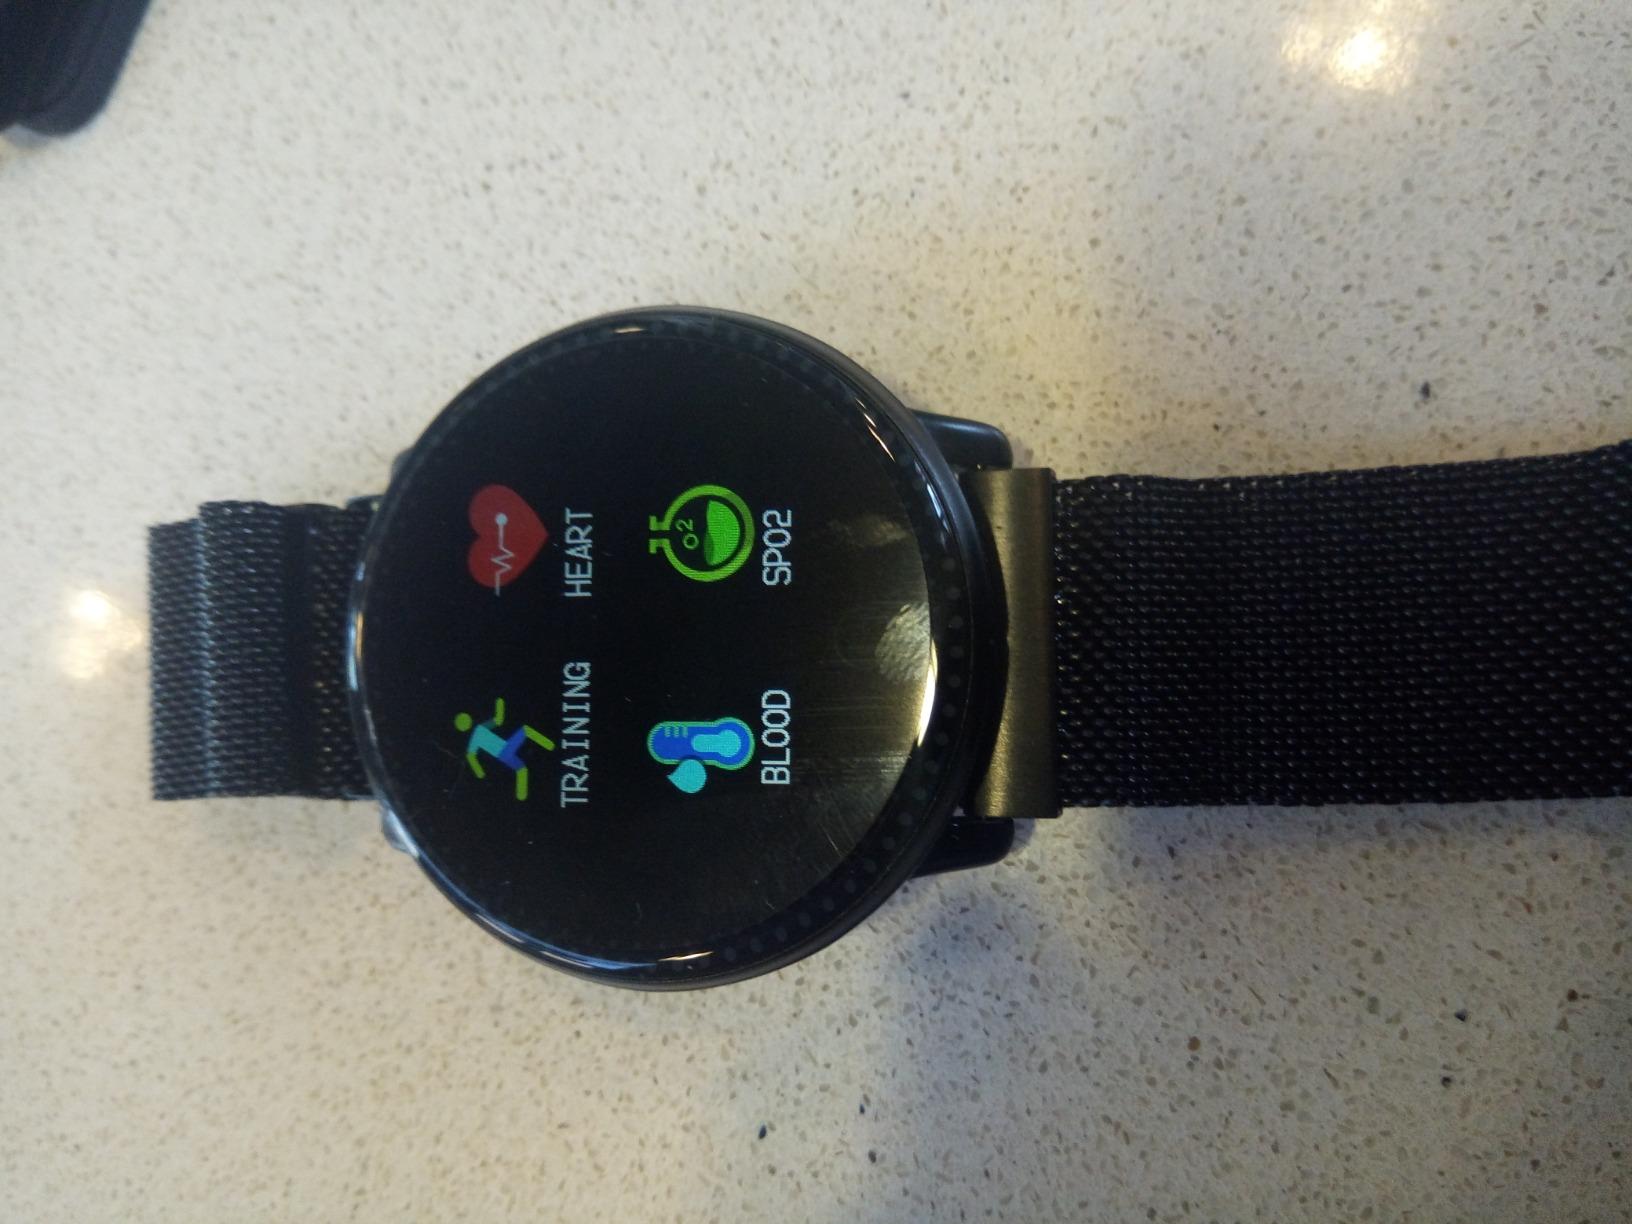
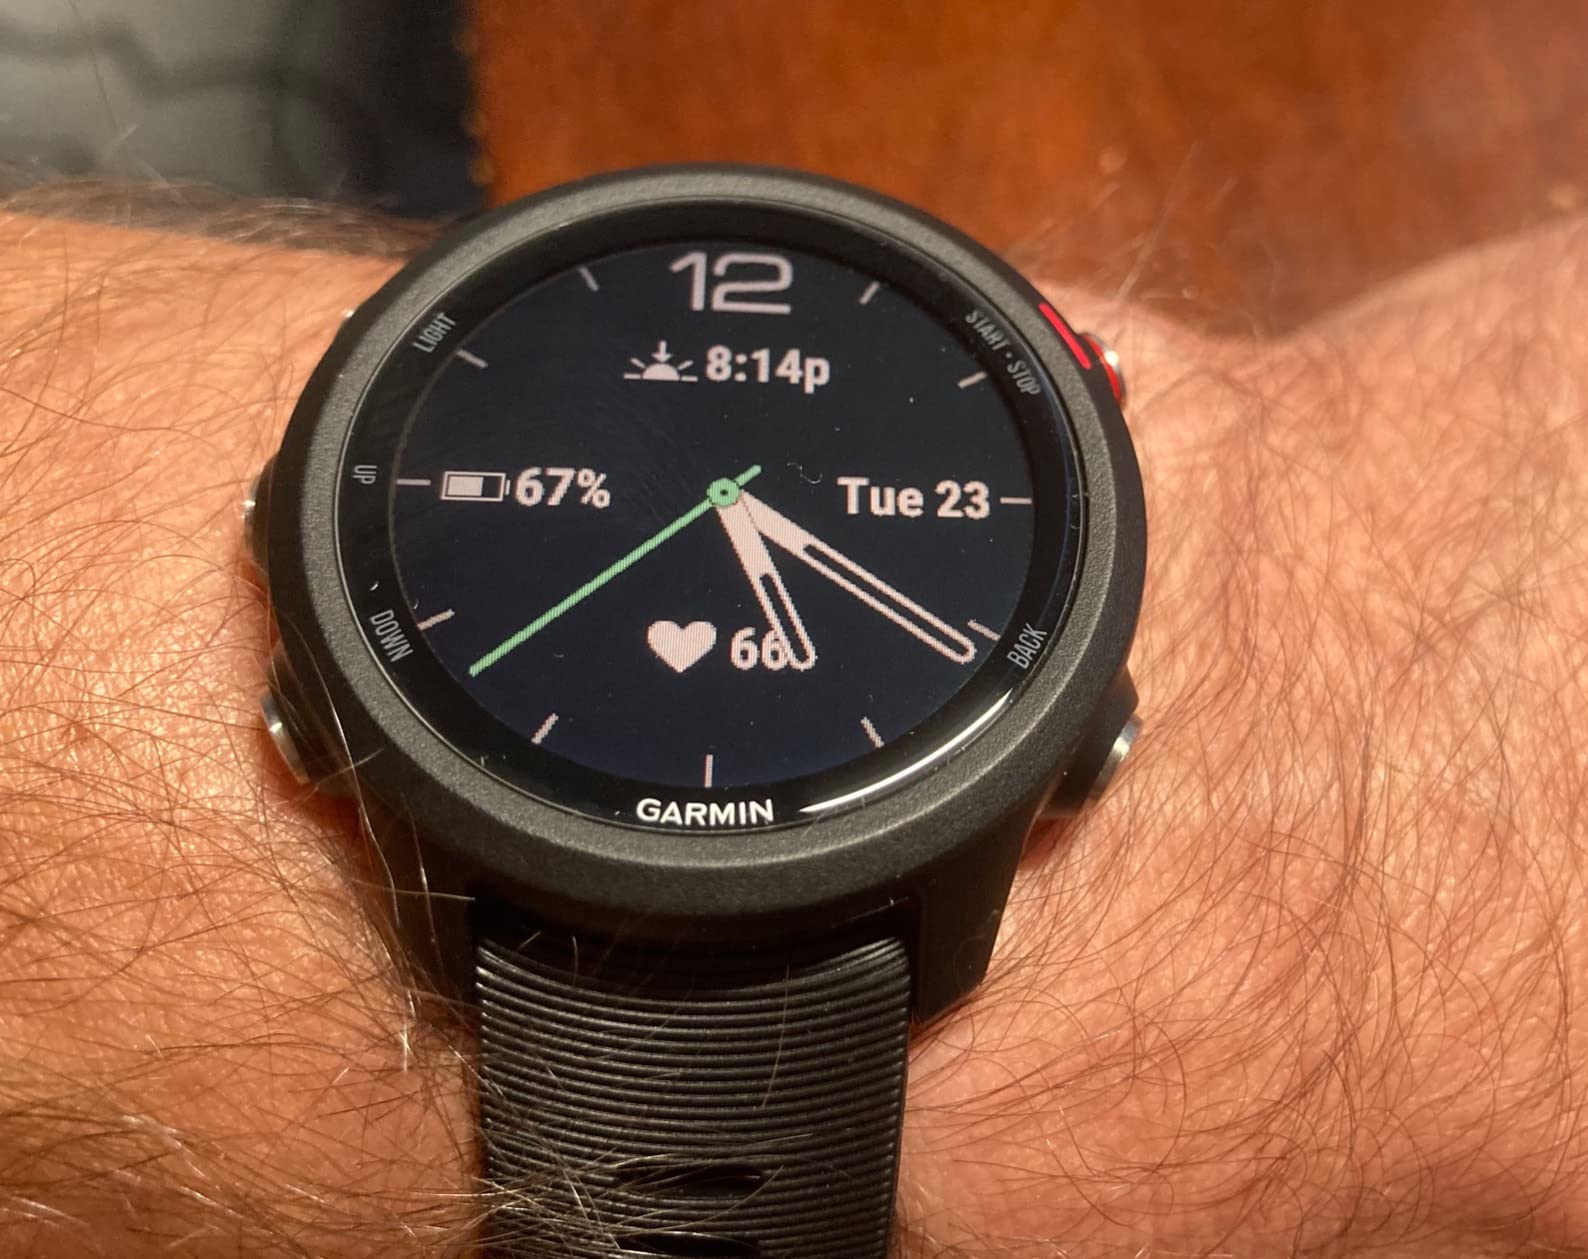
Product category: smartwatch
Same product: no